Clarac, Haute-Garonne

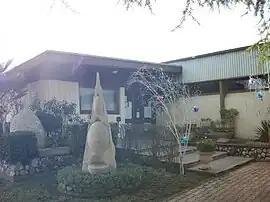
The town hall in Clarac

Clarac is a commune in the Haute-Garonne department in southwestern France.